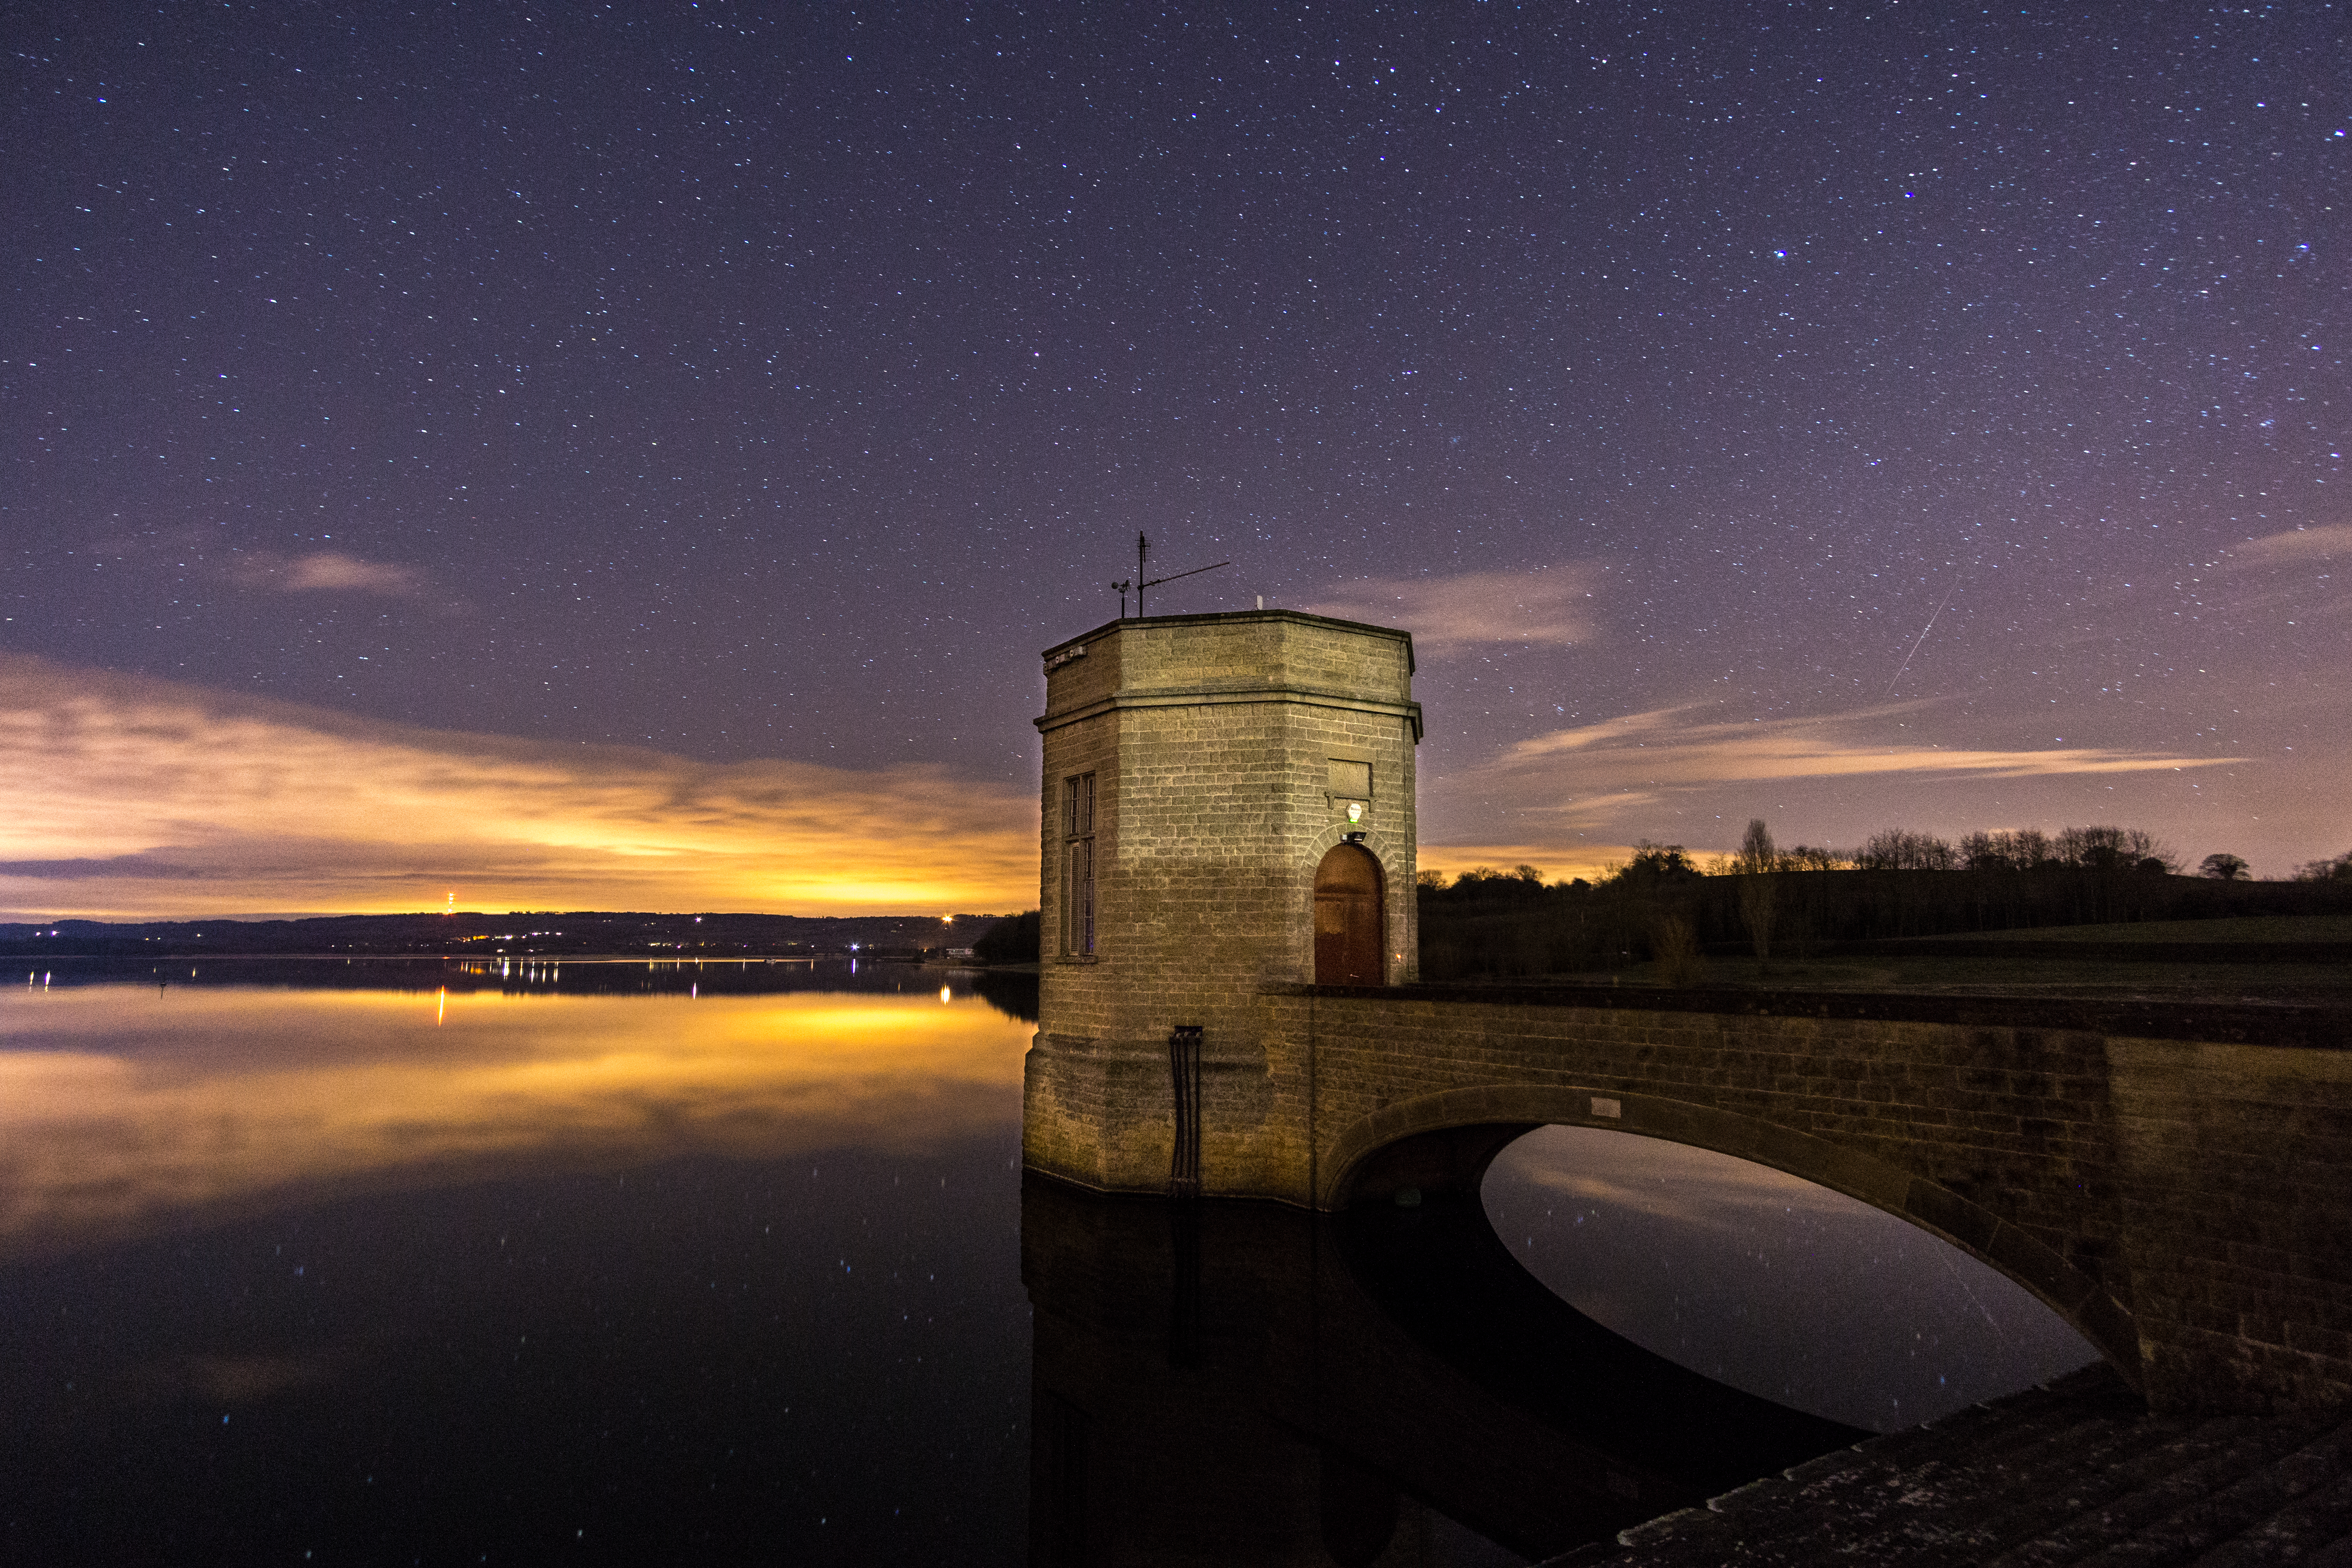
sea, horizon, light, cloud, sky, sunrise, sunset, night, photography, sunlight, morning, star, dawn, atmosphere, dusk, evening, reflection, tower, darkness, moonlight, long, exposure, astronomy, sony, aliens, ilce6000, astronomical object, atmosphere of earth